William Andrew Sutherland

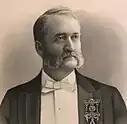

William Andrew Sutherland (May 30, 1849 – March 11, 1908) was an American lawyer and politician from New York.